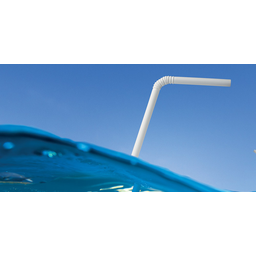
Label: plastic